Classical guitar

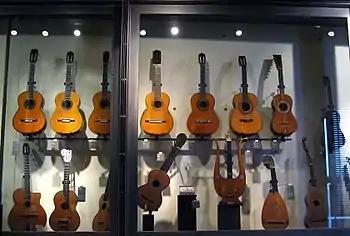
Guitars from the Museum Cité de la Musique in Paris (which houses almost 200 classical guitars)

While "classical guitar" is today mainly associated with the modern classical guitar design, there is an increasing interest in early guitars; and understanding the link between historical repertoire and the particular period guitar that was originally used to perform this repertoire. The musicologist and author Graham Wade writes: